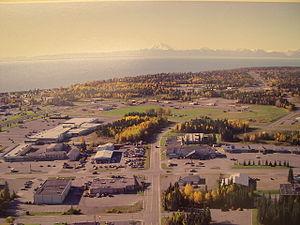
Kenai est une ville de l'État de l'Alaska aux États-Unis, faisant partie du borough de la péninsule de Kenai, sa population est de 7 100 habitants en 2010.